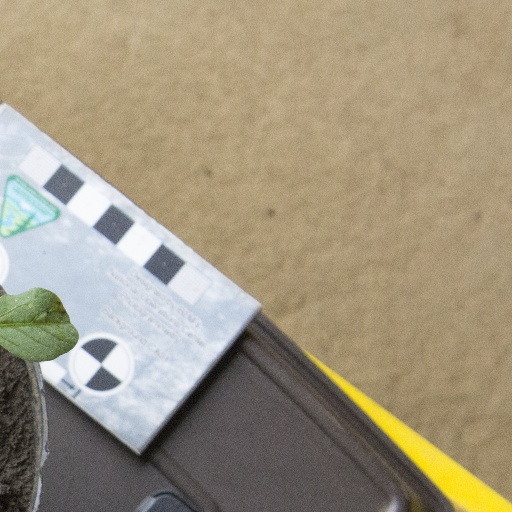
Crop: soybean